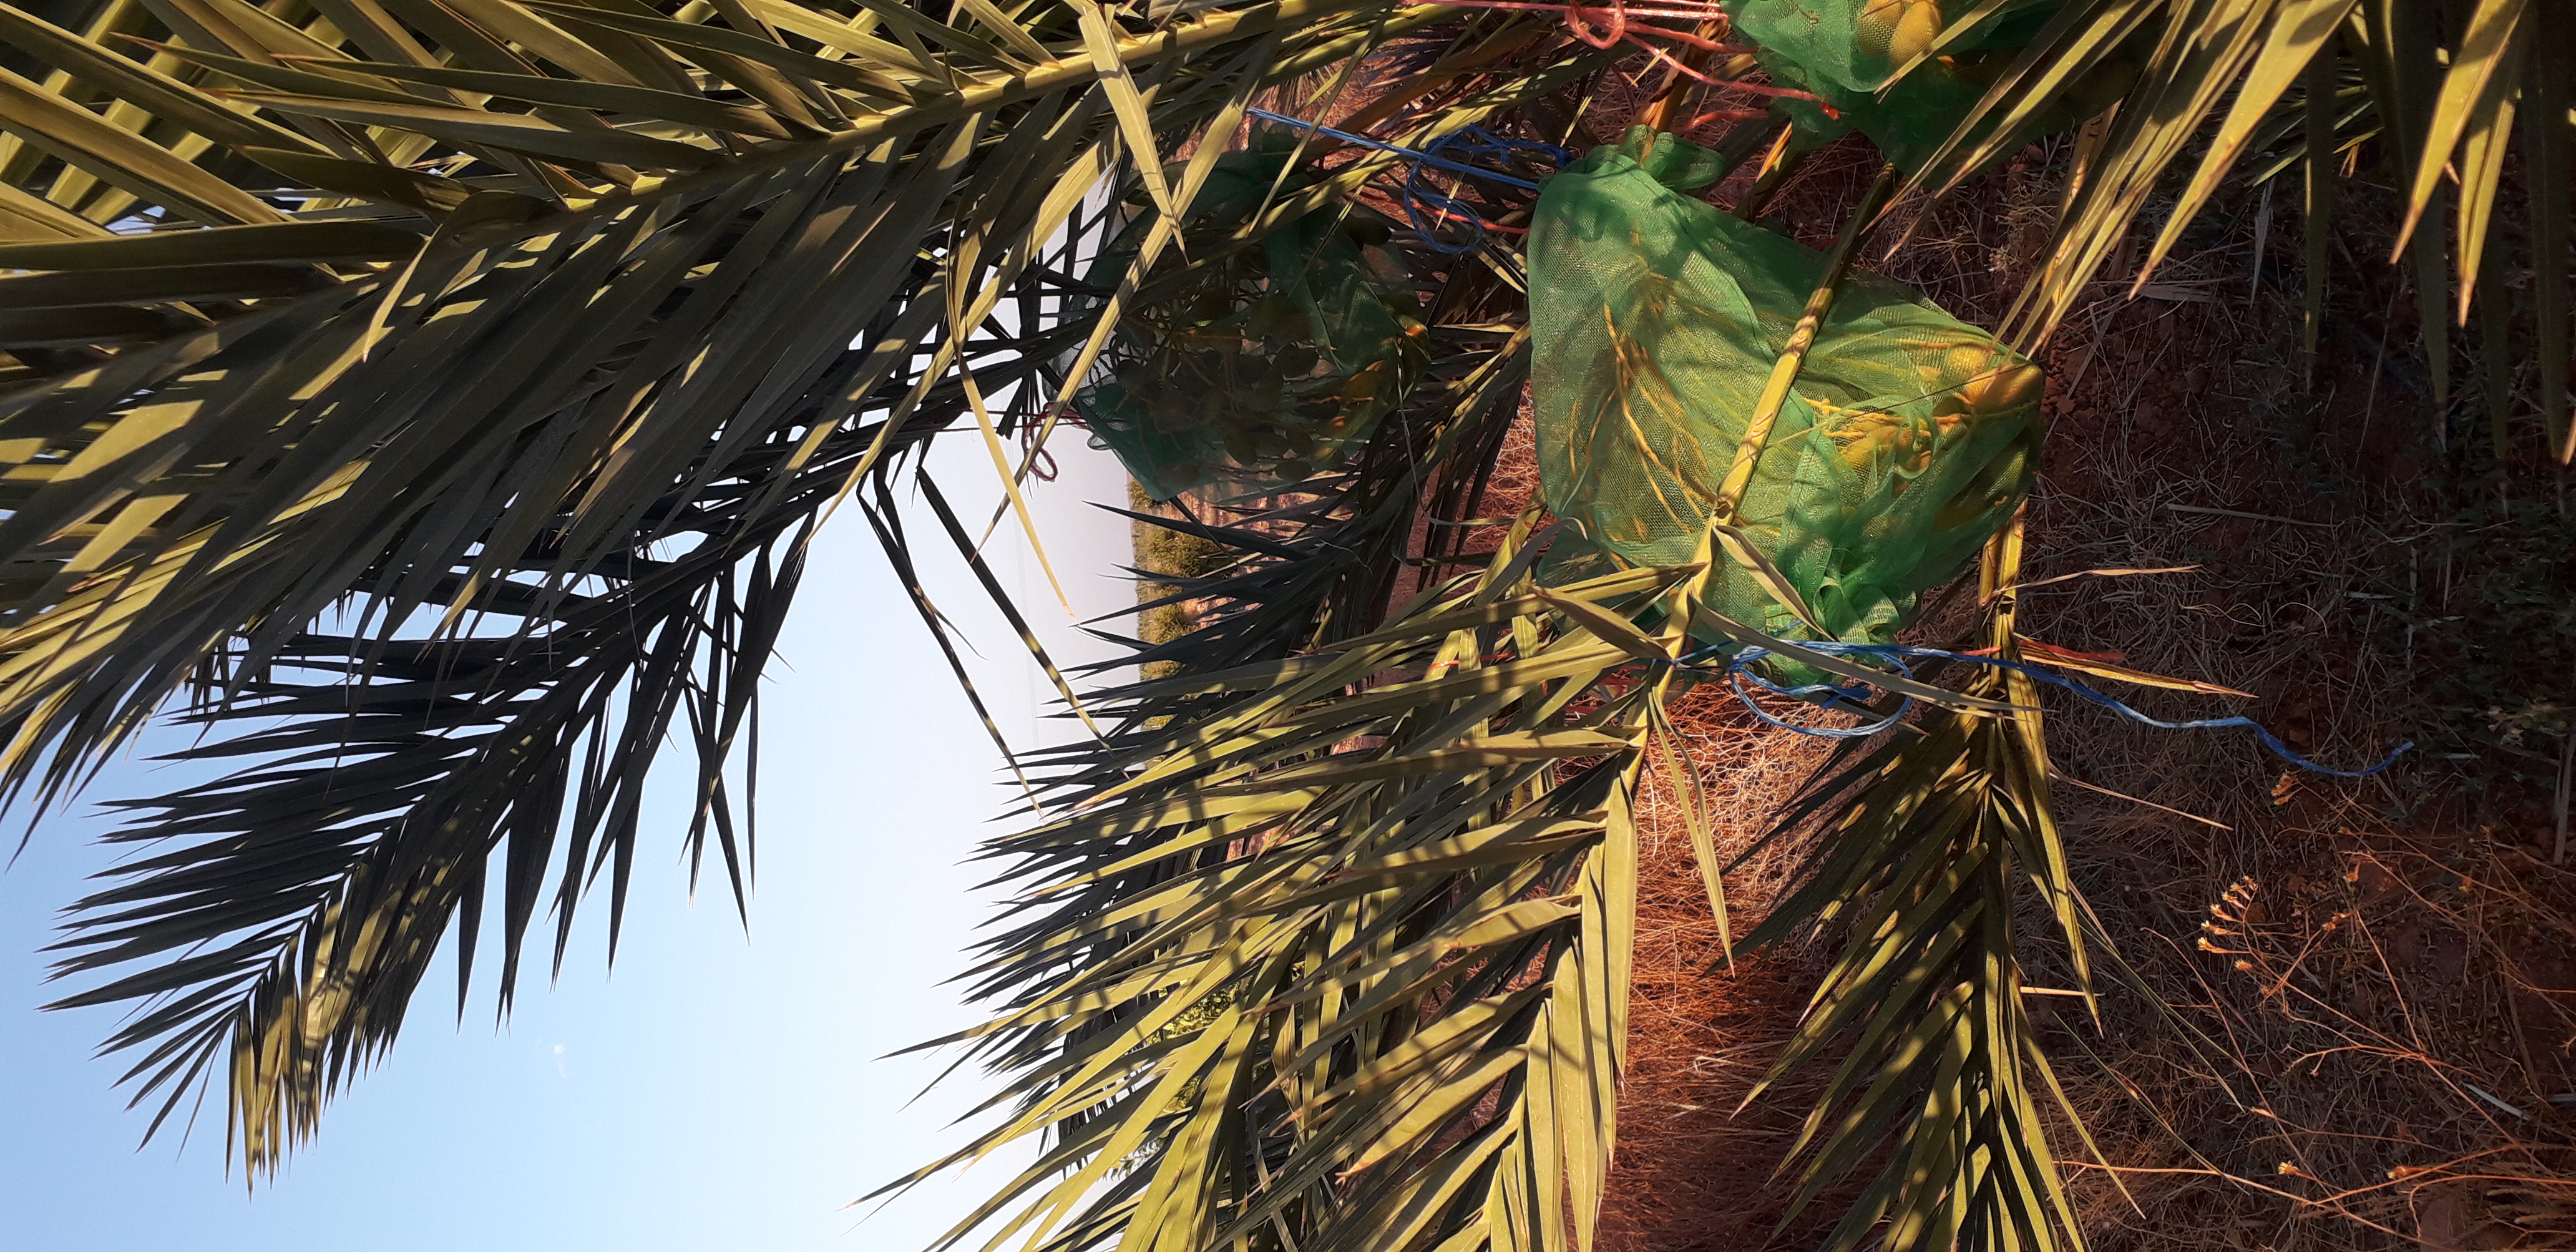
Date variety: Boumajhoul